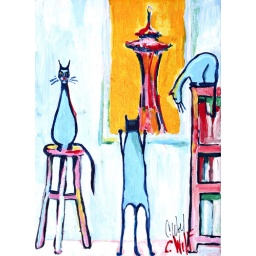
A cute little cat painting I bought while in Seattle